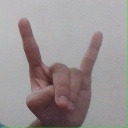
अक्षर: श